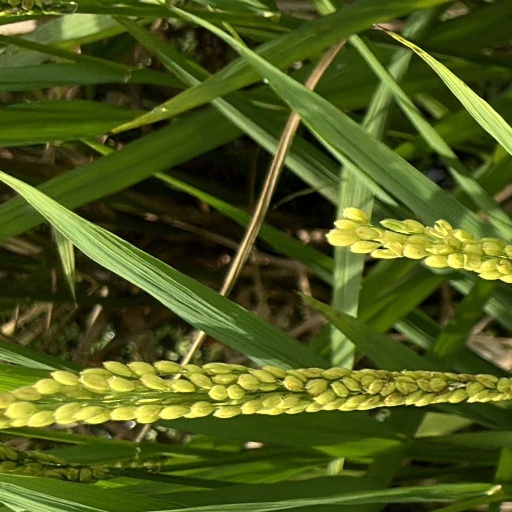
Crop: rice